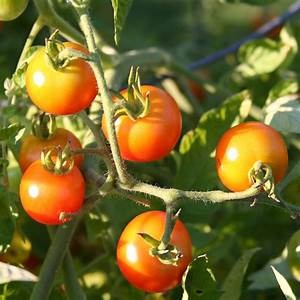
Label: tomato